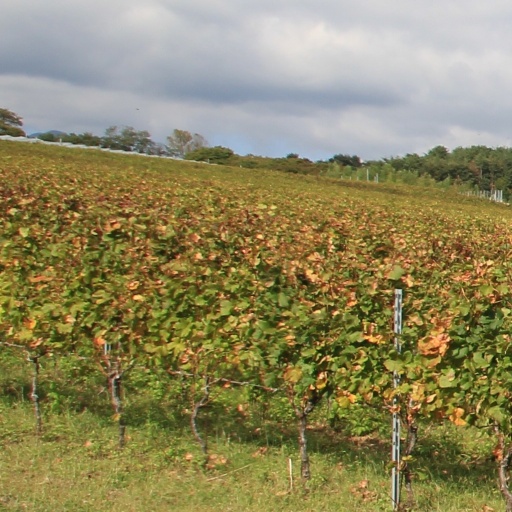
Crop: grape